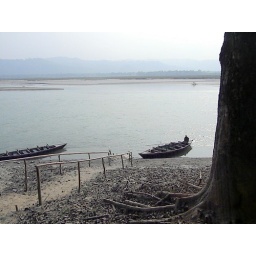
This is as far as the bus can go...we'll cross the Narayani River by canoe.